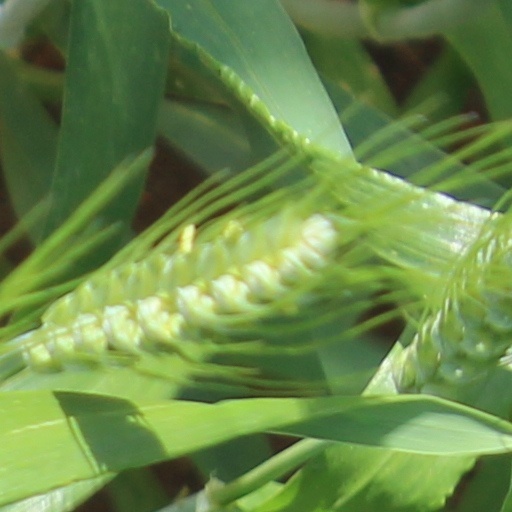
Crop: wheat